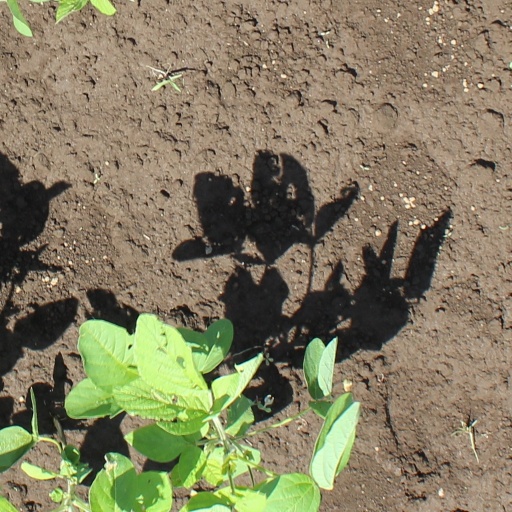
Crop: soybean